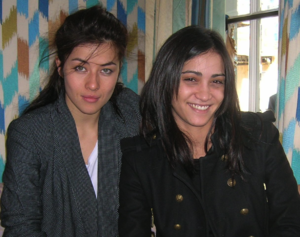
Martyrs est un film d'horreur franco-canadien réalisé par Pascal Laugier, sorti en France le 3 septembre 2008. Au Québec, le film est sorti le 23 janvier 2009. Le film a été tourné au Québec en 2007.